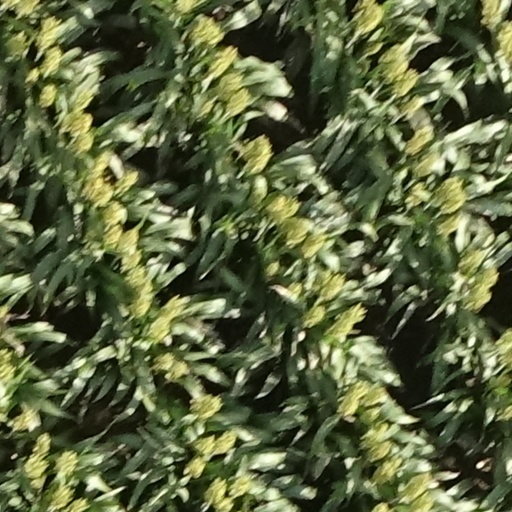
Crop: sorghum